List of UK top-ten singles in 1980

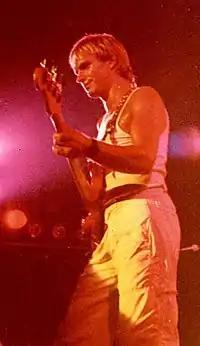
Sting and his band The Police achieved the best-selling single of 1980 with "Don't Stand So Close to Me", which spent four weeks at number-one. The group had a total of four top 10 entries this year.

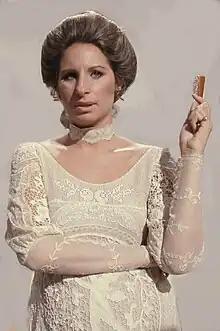
Barbra Streisand secured her only UK number-one single in October this year with "Woman in Love", which became the year's second best selling single.

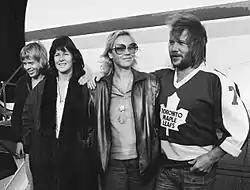
ABBA earned three top 10 singles in 1980, including the number-one hits "The Winner Takes it All" and "Super Trouper", with the latter becoming the fourth best selling single of the year.

The UK Singles Chart is one of many music charts compiled by the Official Charts Company that calculates the best-selling singles of the week in the United Kingdom. Before 2004, the chart was only based on the sales of physical singles. This list shows singles that peaked in the Top 10 of the UK Singles Chart during 1980, as well as singles which peaked in 1979 and 1981 but were in the top 10 in 1980. The entry date is when the single appeared in the top 10 for the first time (week ending, as published by the Official Charts Company, which is six days after the chart is announced).